Theodore Legrand Burnett

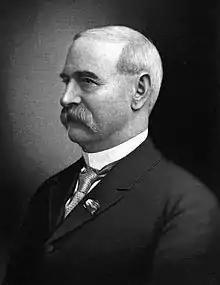
Burnett in 1911

Theodore Legrand Burnett (November 14, 1829 – October 30, 1917) was an American soldier, attorney and politician who served in the Confederate States Congress.